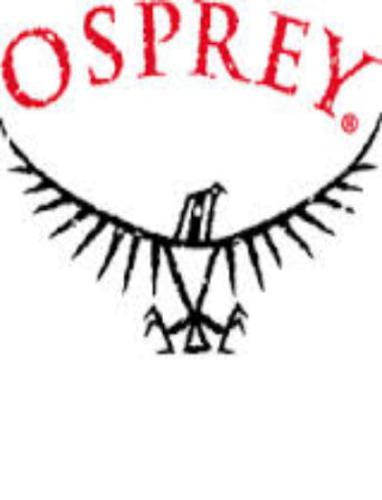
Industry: Clothes